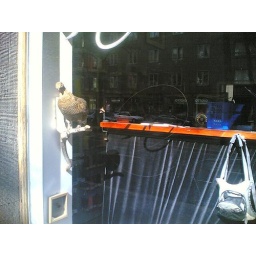
bird in window